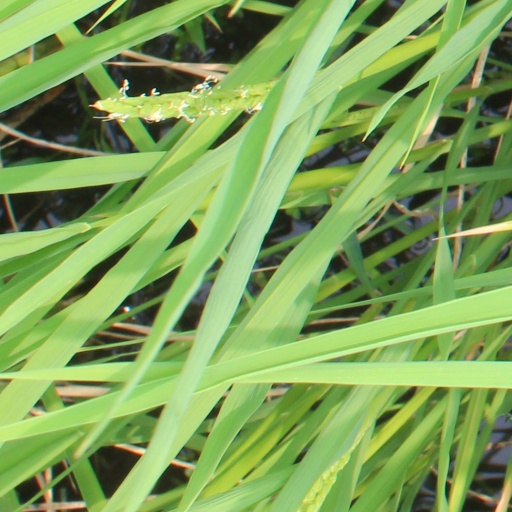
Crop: rice